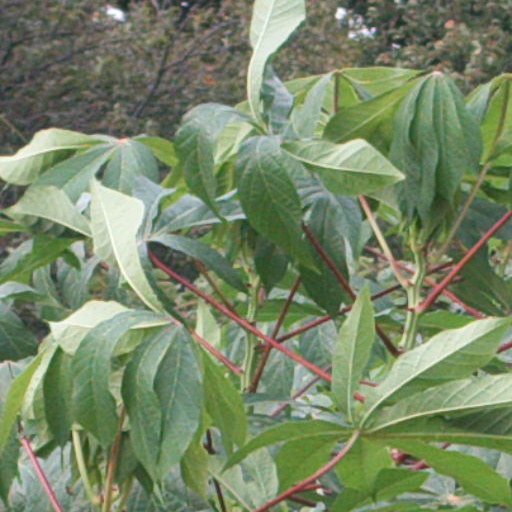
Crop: cassava